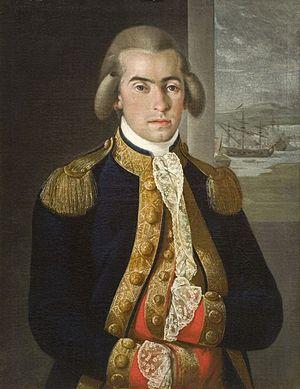
En Espagne, le titre militaire de capitaine général est apparu à l'époque coloniale où il était réservé aux chefs des armées royales, habituellement des vice-rois ou des gouverneurs ayant régné sur une capitainerie générale.